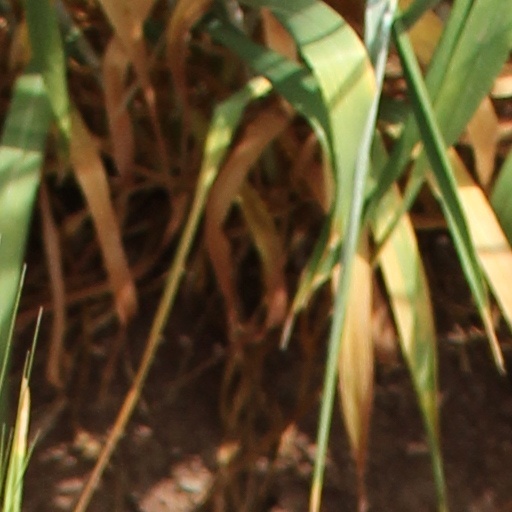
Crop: wheat